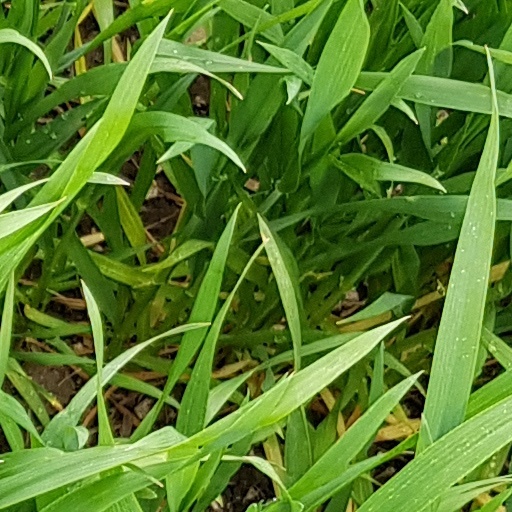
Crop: wheat